Christine McDannell

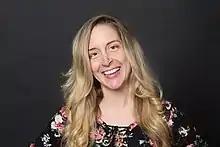
Christine McDannell in December 2018

Christine McDannell is an entrepreneur and principal business intermediary at The Magnolia Firm. After several exits of her own, Christine now assists other companies in her signature process at The Magnolia Firm, her specialized consultancy firm that facilitates business sales & acquisitions. Some of Christine's notable past businesses include Cleanology, Social Starfish, Eco Chateau Spa, Kndrd Inc., Kindred Quarters, and Luxe Car Collective.